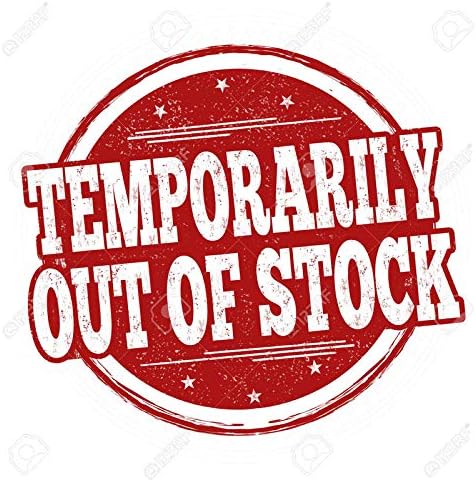
VirVenture 1 1/8" x 1 5/8" Country Red Barn Farm with Apple Tree Embroidery Patch Great for Hats, Backpacks, and Jackets.
Category: Amazon Home
sun 5 6 c pirate tree rainbow inside space death batman eye grey canvas game crown pants sequin head us thin
Features: patch on iron flag large iron-on red black small number white the rose dog letter star heart for blue pink big logo birthday bear 1 mickey skull cat embroidered girl of state love repair